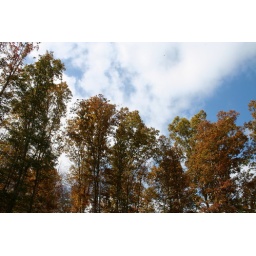
Looking up around residence to see blue sky and autumn colors.